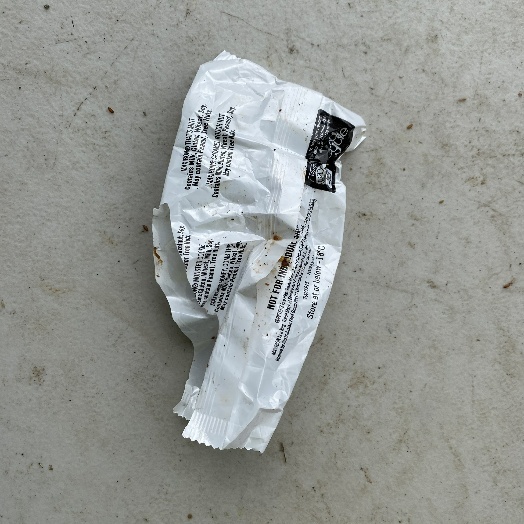
Label: plastics